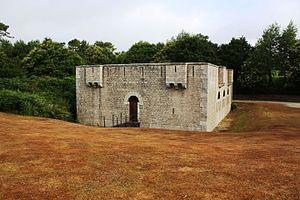
Fort de Combrit (juillet 2010)
Sainte-Marine est un village et un port de la commune de Combrit, situé sur la rive droite de l'embouchure de l'Odet, face à Bénodet située sur l'autre rive.
Combrit [kɔ̃bʁit], également nommée localement Combrit Sainte-Marine, est une commune du département du Finistère, dans la région Bretagne en France. La commune fait historiquement partie du Pays Bigouden.